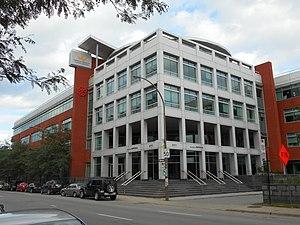
Imperial Tobacco Canada Limitée, Siège Social, 3711, rue Saint-Antoine Ouest, Montréal imtl.org